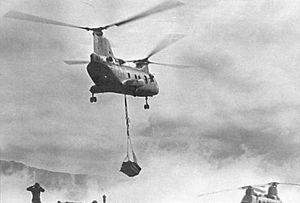
Le siège de Khe Sanh est une bataille de la guerre du Viêt Nam qui opposa l'armée américaine à l'Armée populaire vietnamienne et les troupes du Front national de libération du Sud Viêt Nam. Elle se déroula au début de 1968, durant la fameuse offensive du Tết. Elle commença le 21 janvier, et dura 77 jours. Conclue par une victoire américaine, elle n'eut cependant pas de réelle implication stratégique.